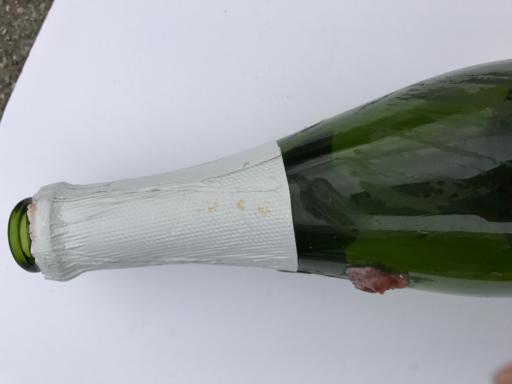
Waste category: glass